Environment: real
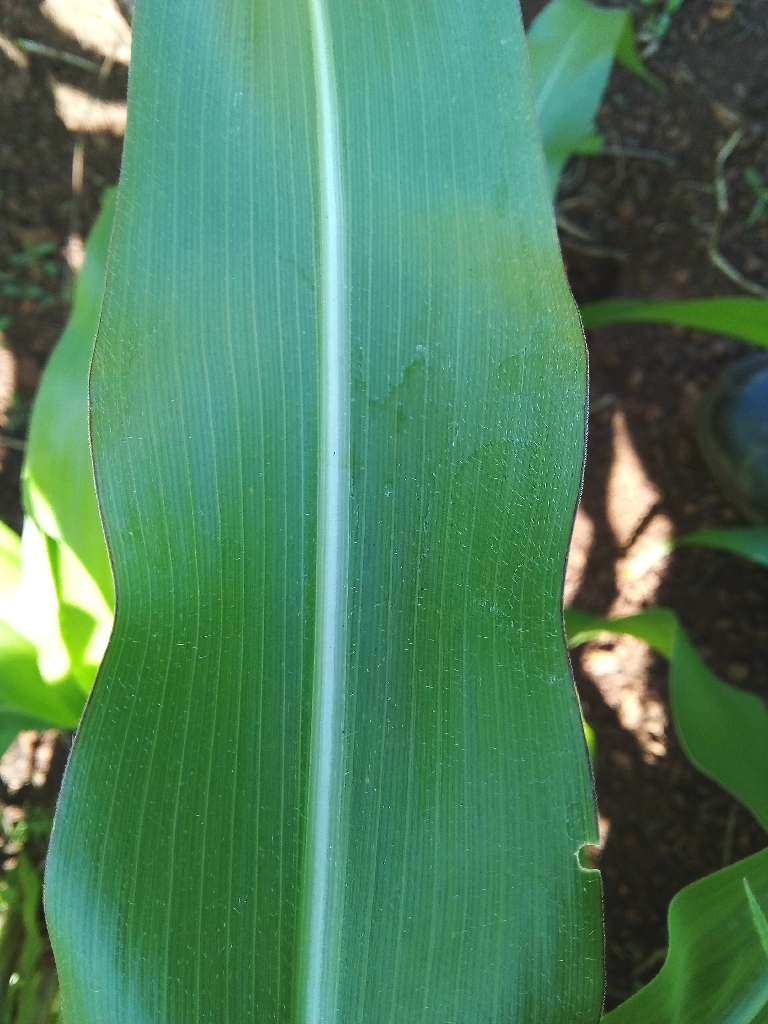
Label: healthy